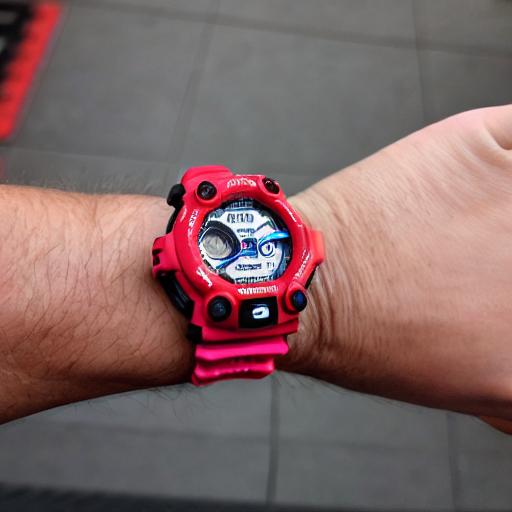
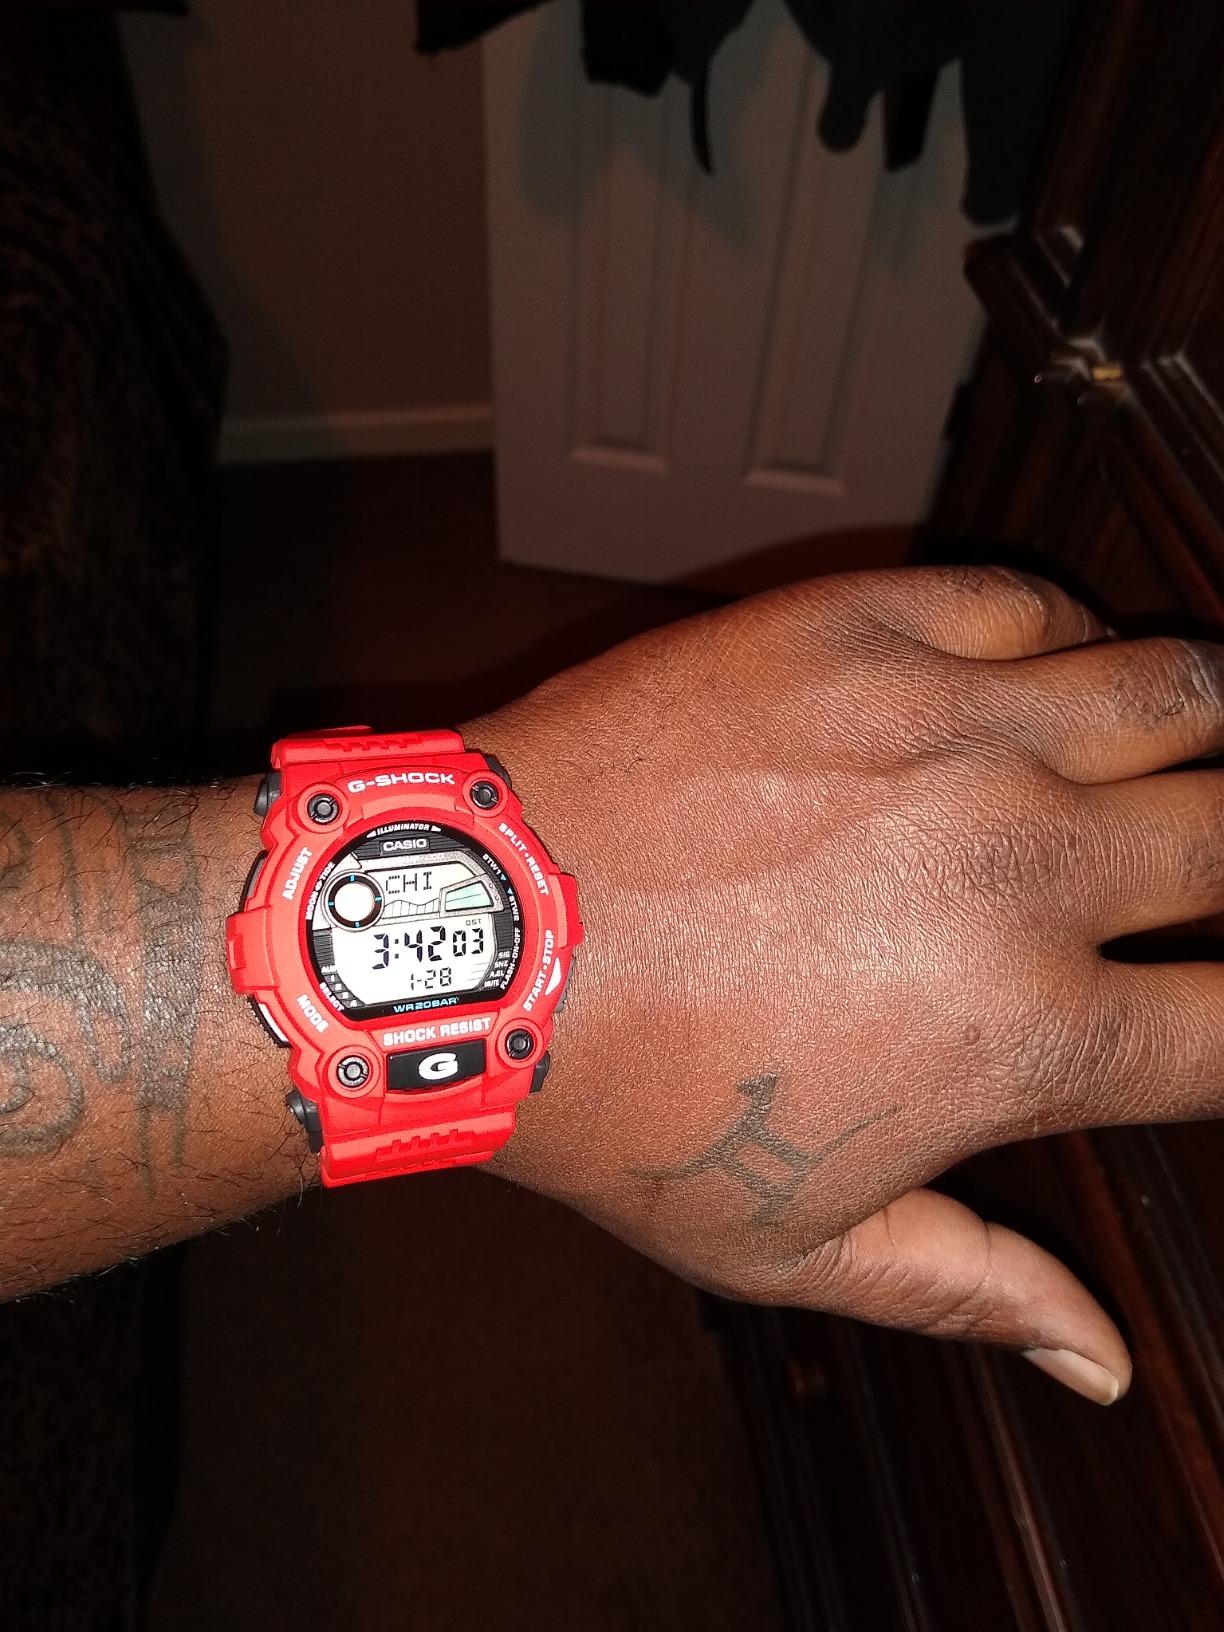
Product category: accessories_watch
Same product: no